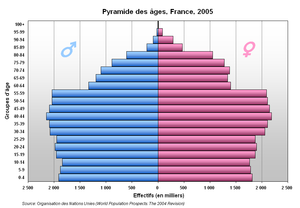
Pyramide des âges, France, 2005